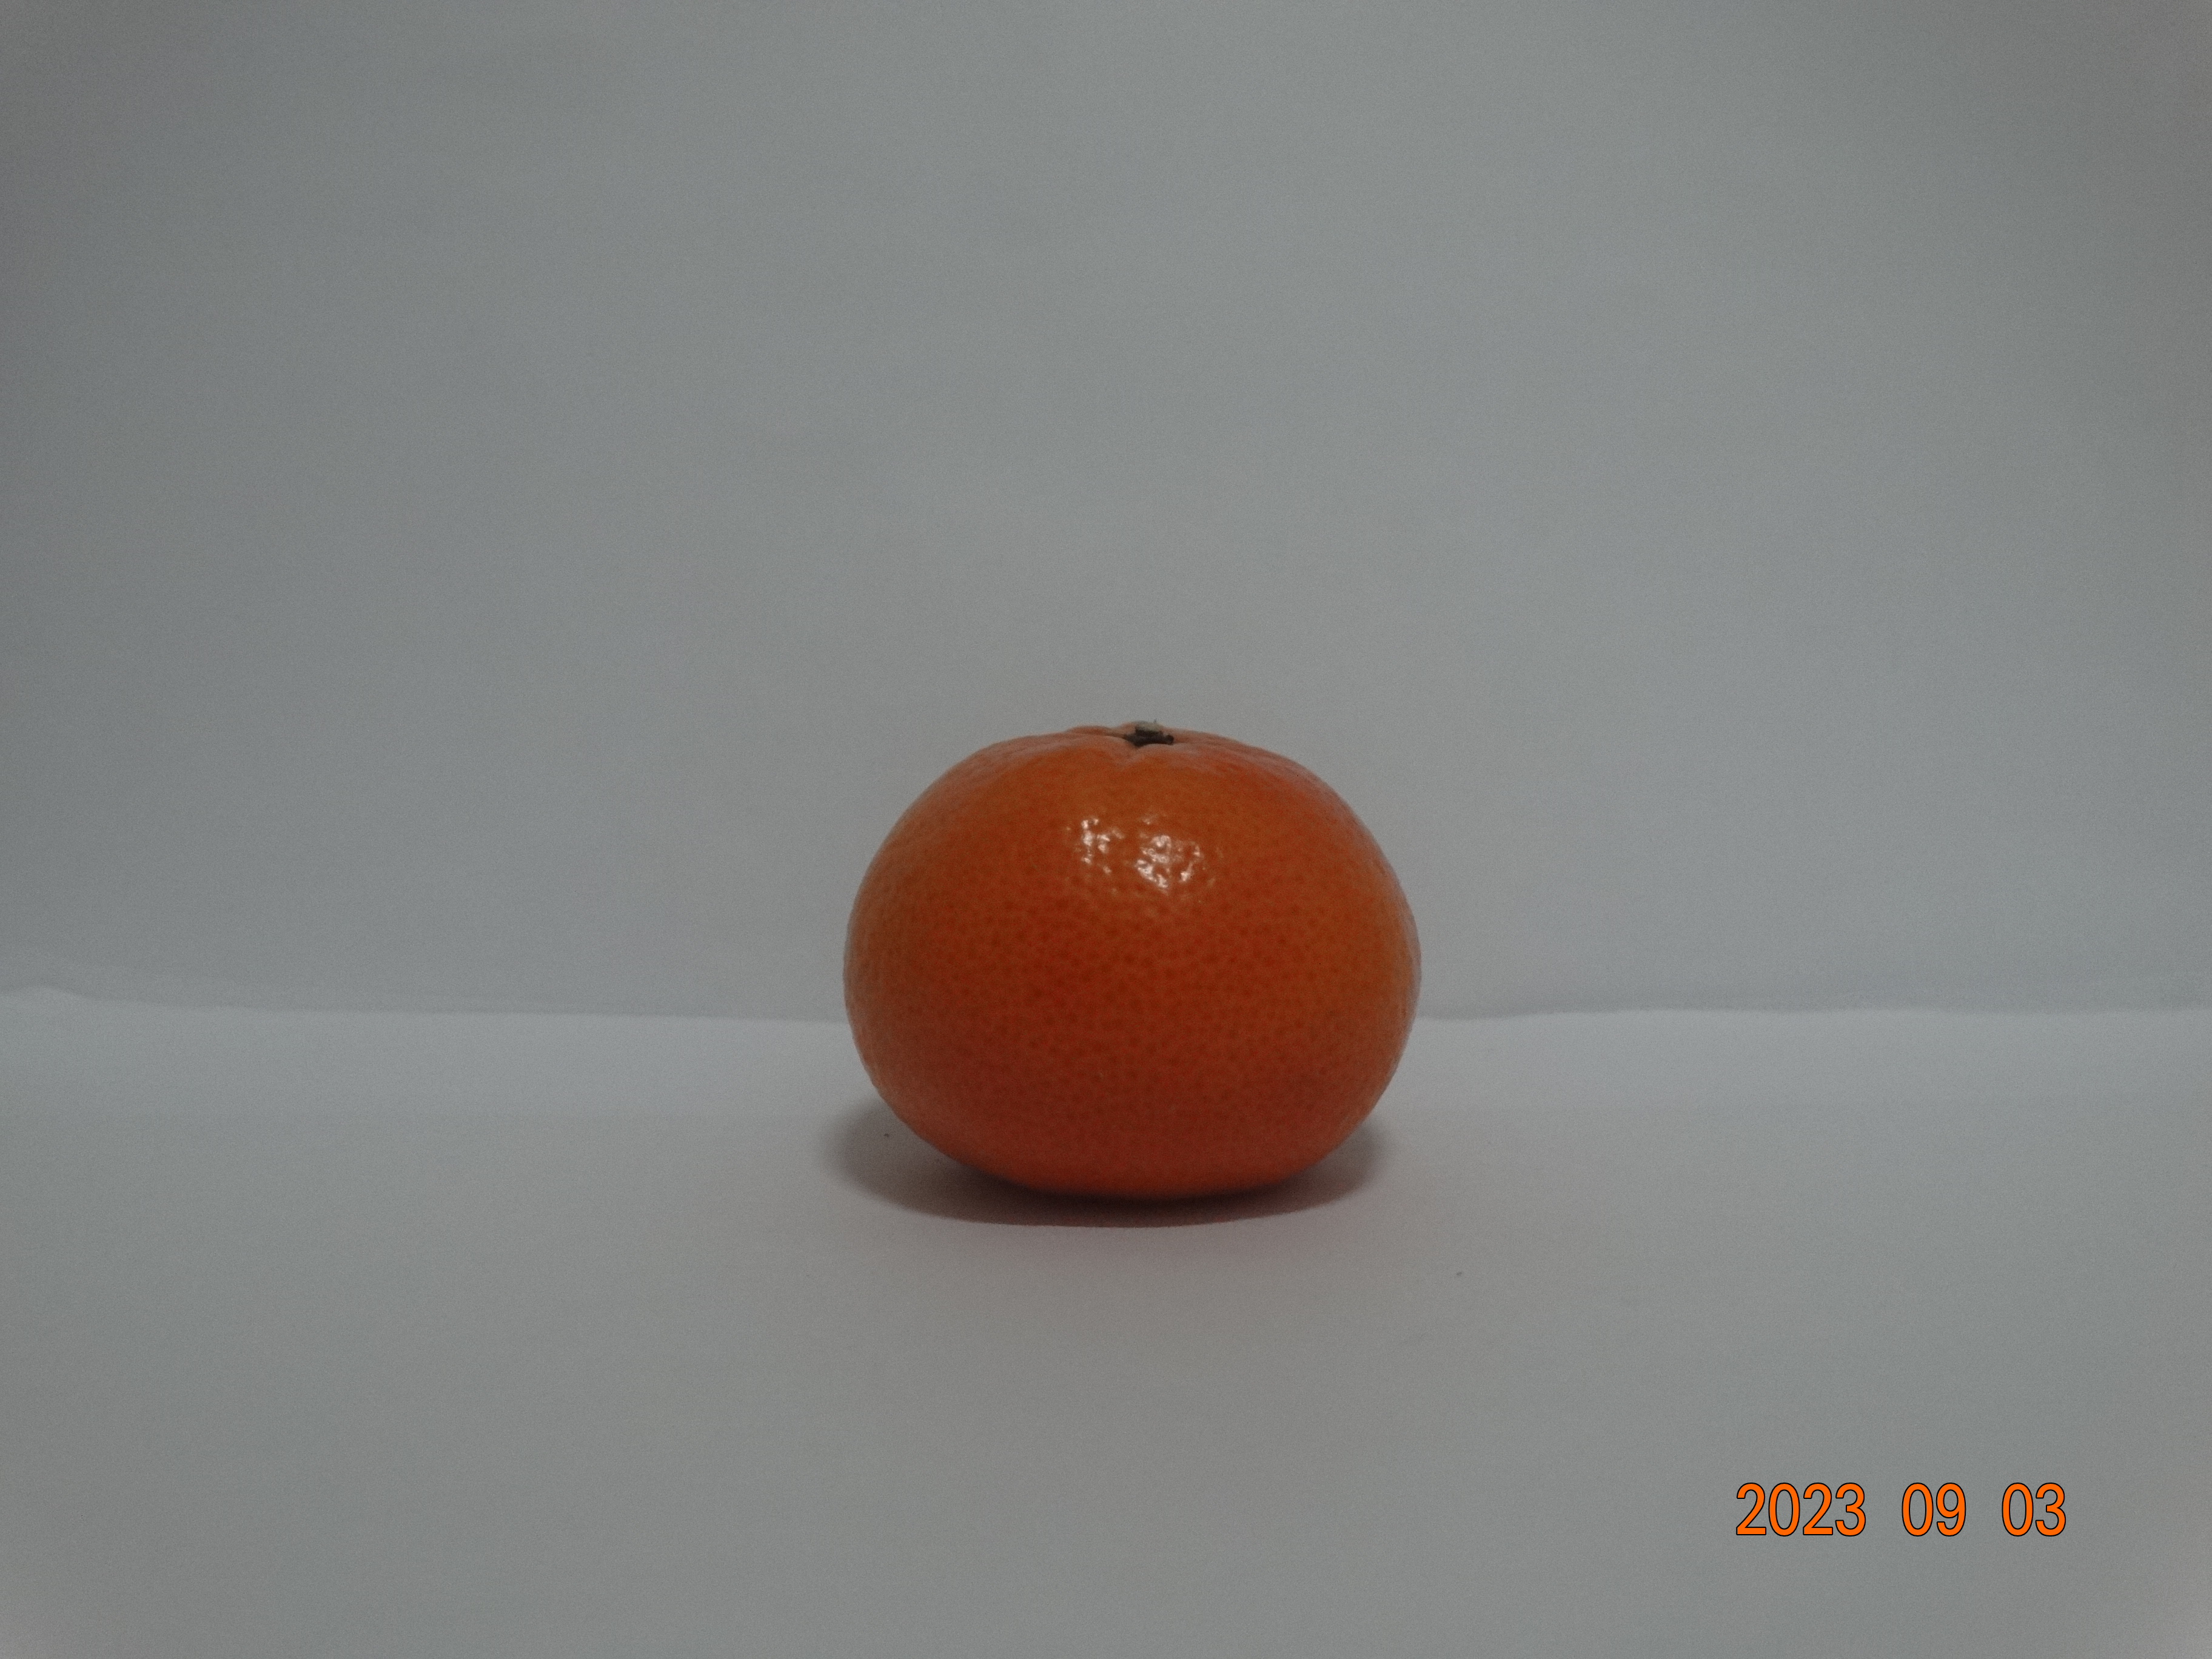
Citrus fruit variety: tangerine